Dinosaur coloration

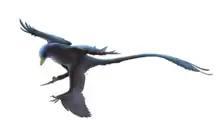
Life restoration of "Microraptor" with iridescent feathers

In the 1998 description of "Caudipteryx", Qiang et al. noted the existence of preserved colour bands on the fossilized tail feathers of the holotype specimen. Later studies indicated that the body feathers of "Caudipteryx" contained eumelanin, a pigment lending dark grey/black shades.